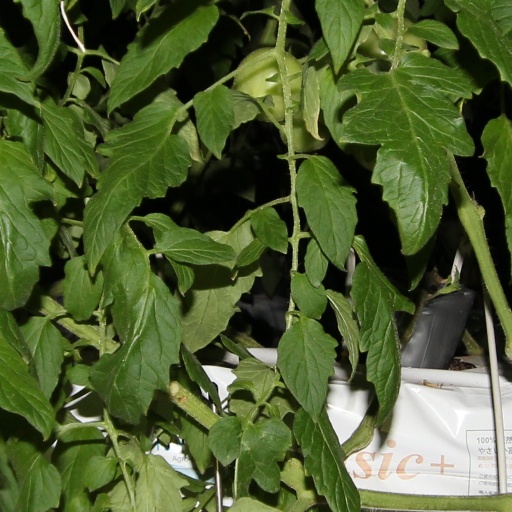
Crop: tomato